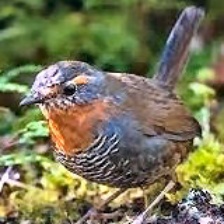
Species: CHUCAO TAPACULO
Scientific name: SCELORCHILUS RUBECULA